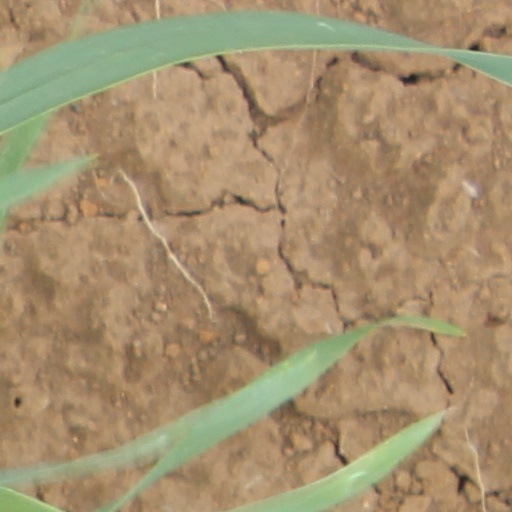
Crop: wheat